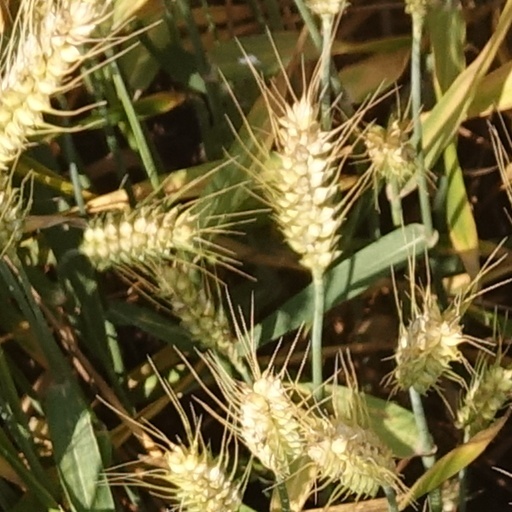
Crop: wheat